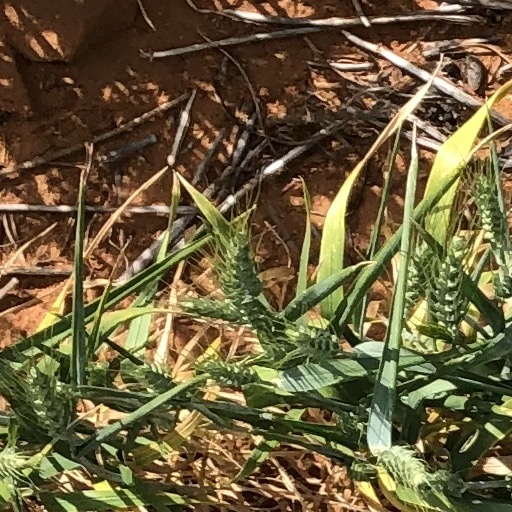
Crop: wheat